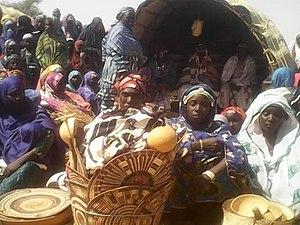
Wikichallenge 2019 Niger